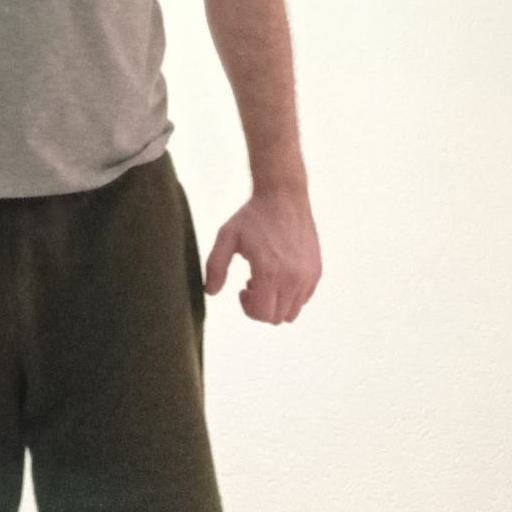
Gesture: no_gesture